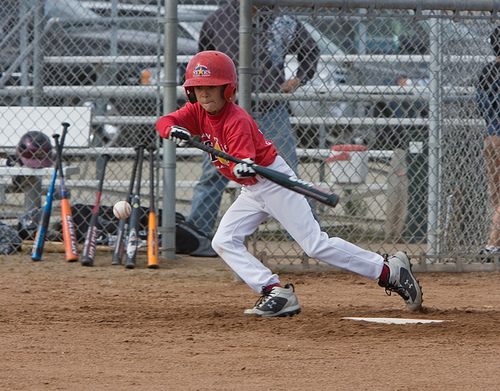
cậu bé đang cầm gậy bóng chày chuẩn bị đỡ bóng